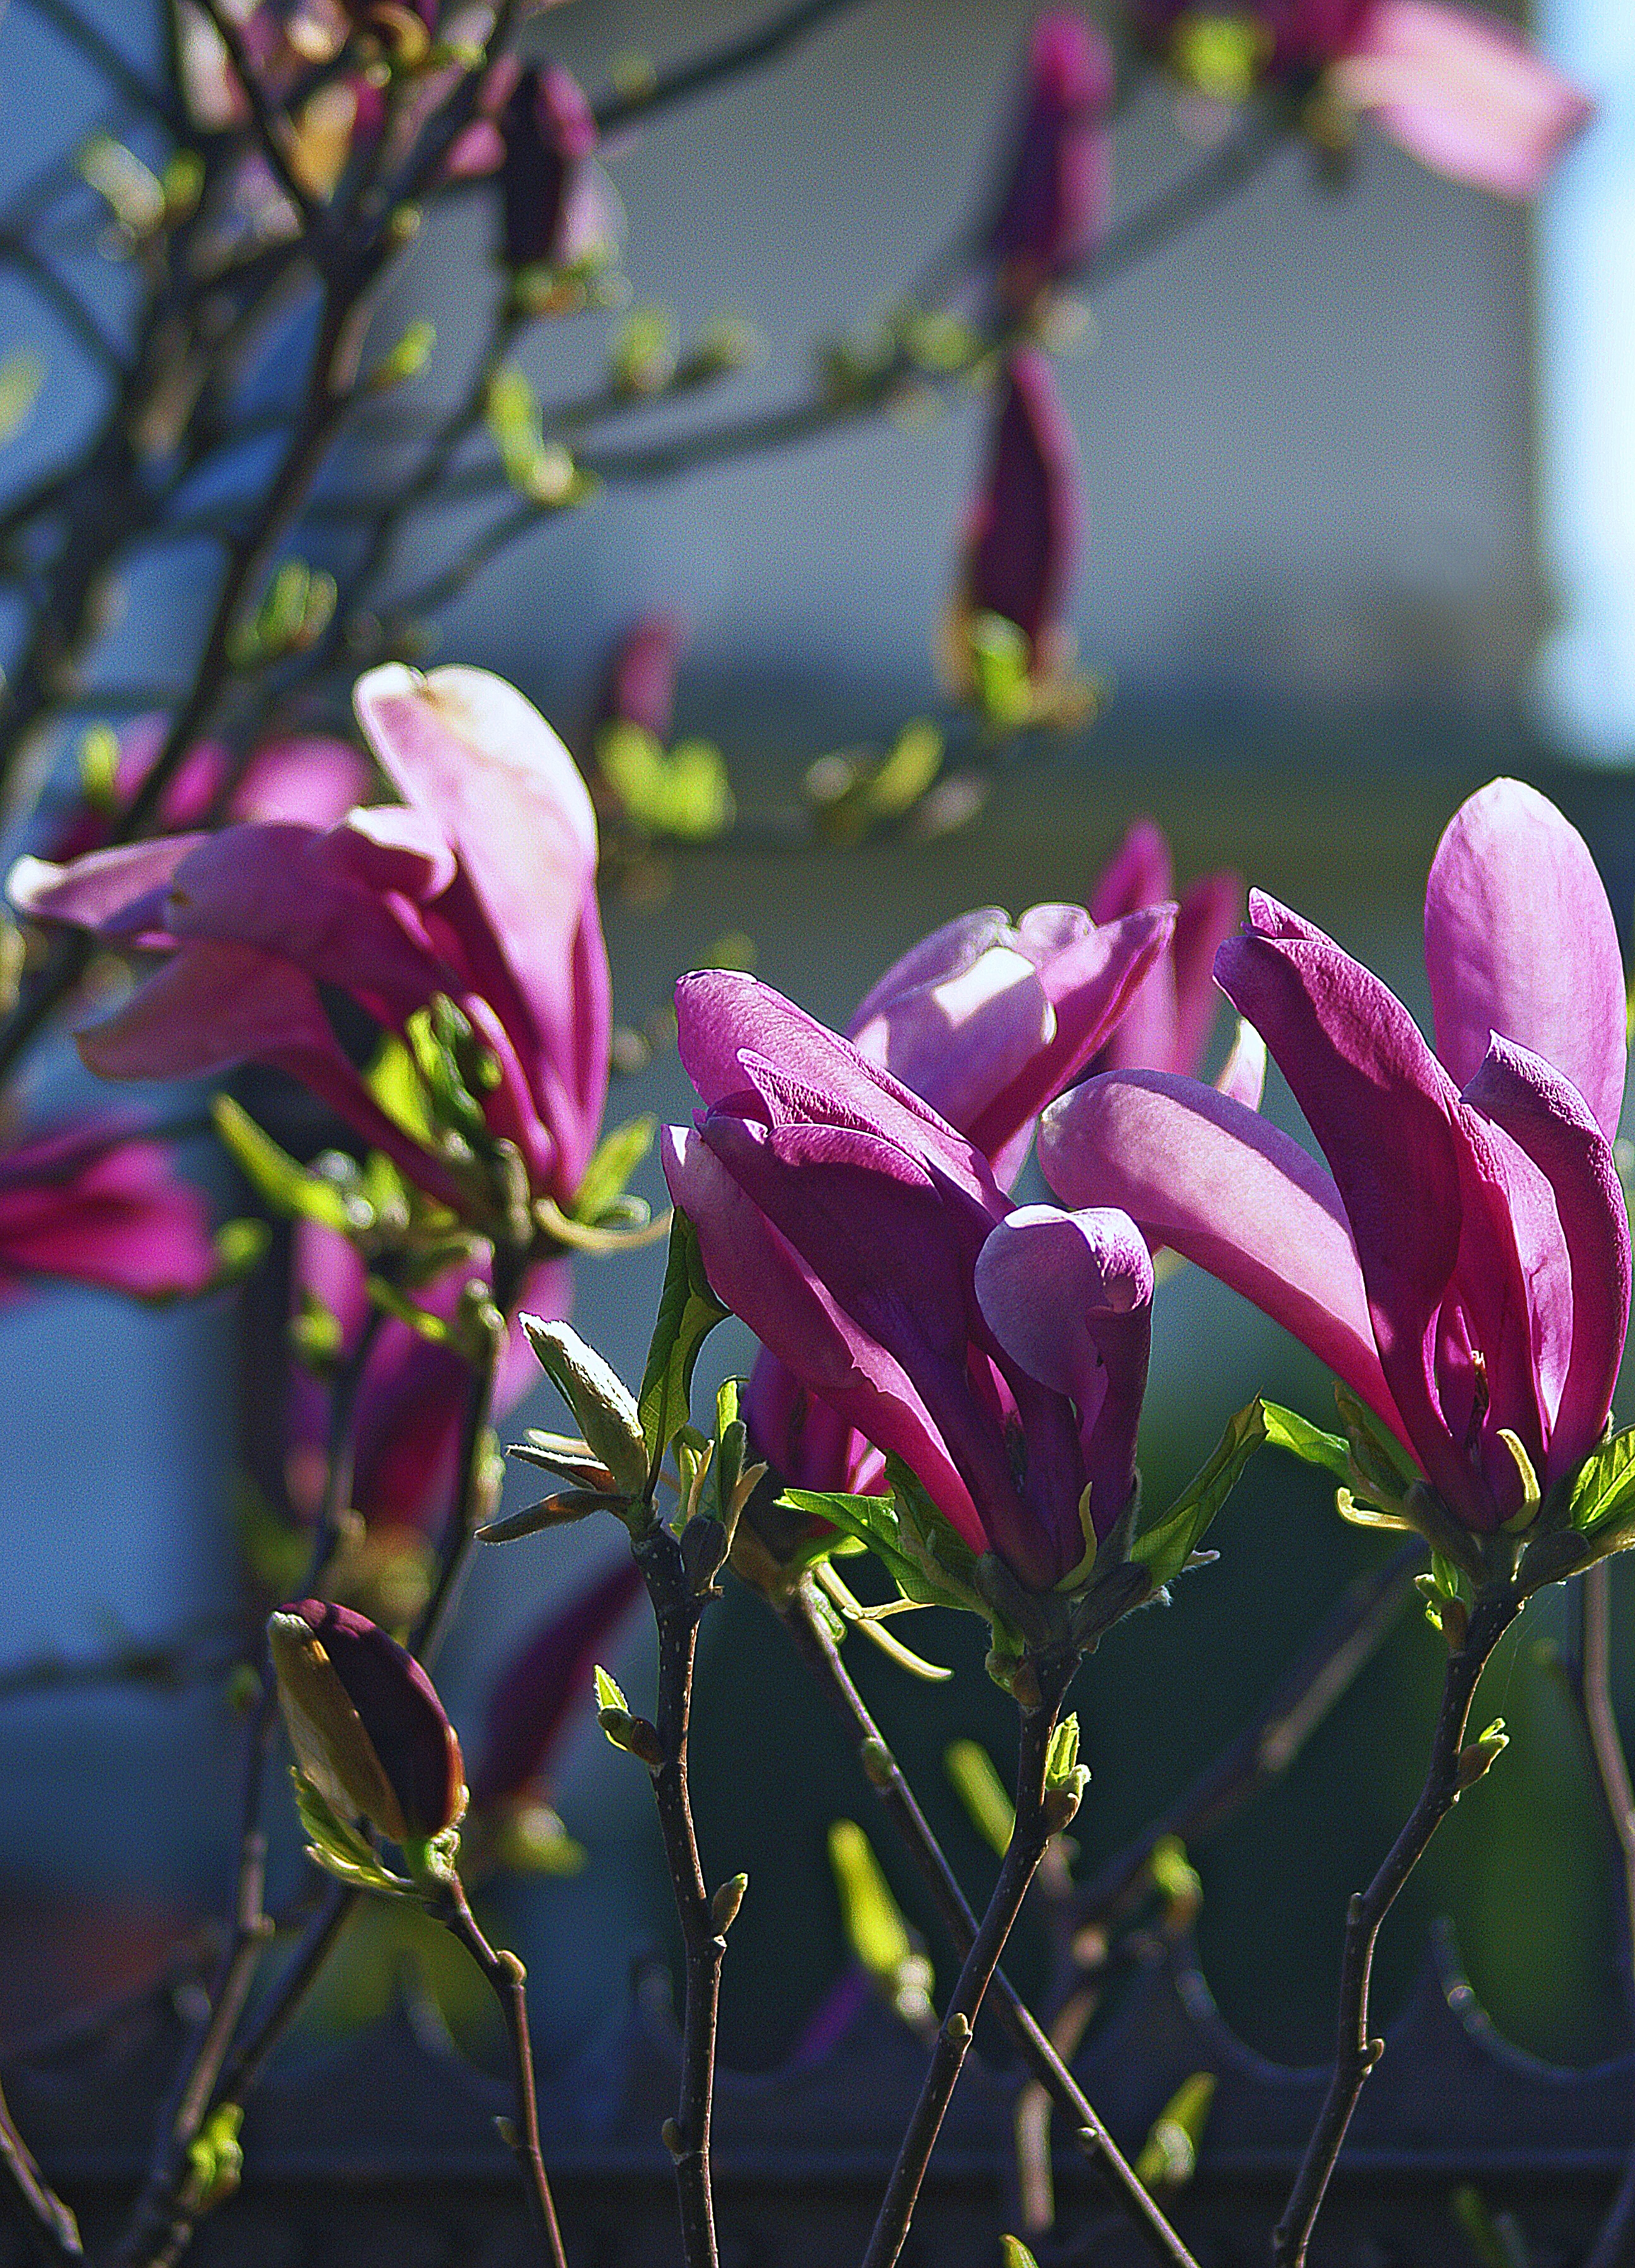
nature, branch, blossom, plant, leaf, flower, petal, spring, botany, closeup, pink, flora, twigs, sunny, petals, shrub, violet, flourishing, magnolia, the background, macro photography, flowering plant, leaflet, magnolia flower, flower buds, magnolia branches, buds in bloom, early flowering, land plant